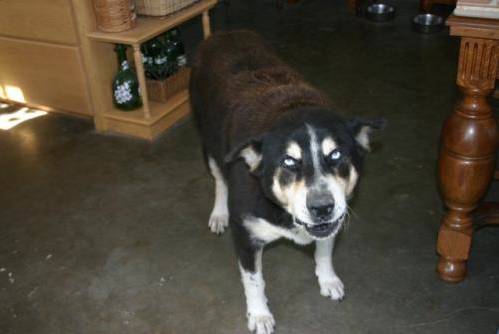
Label: dog